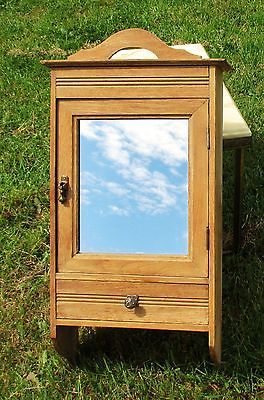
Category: cabinet